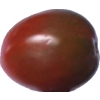
Label: tomato_cherry_maroon